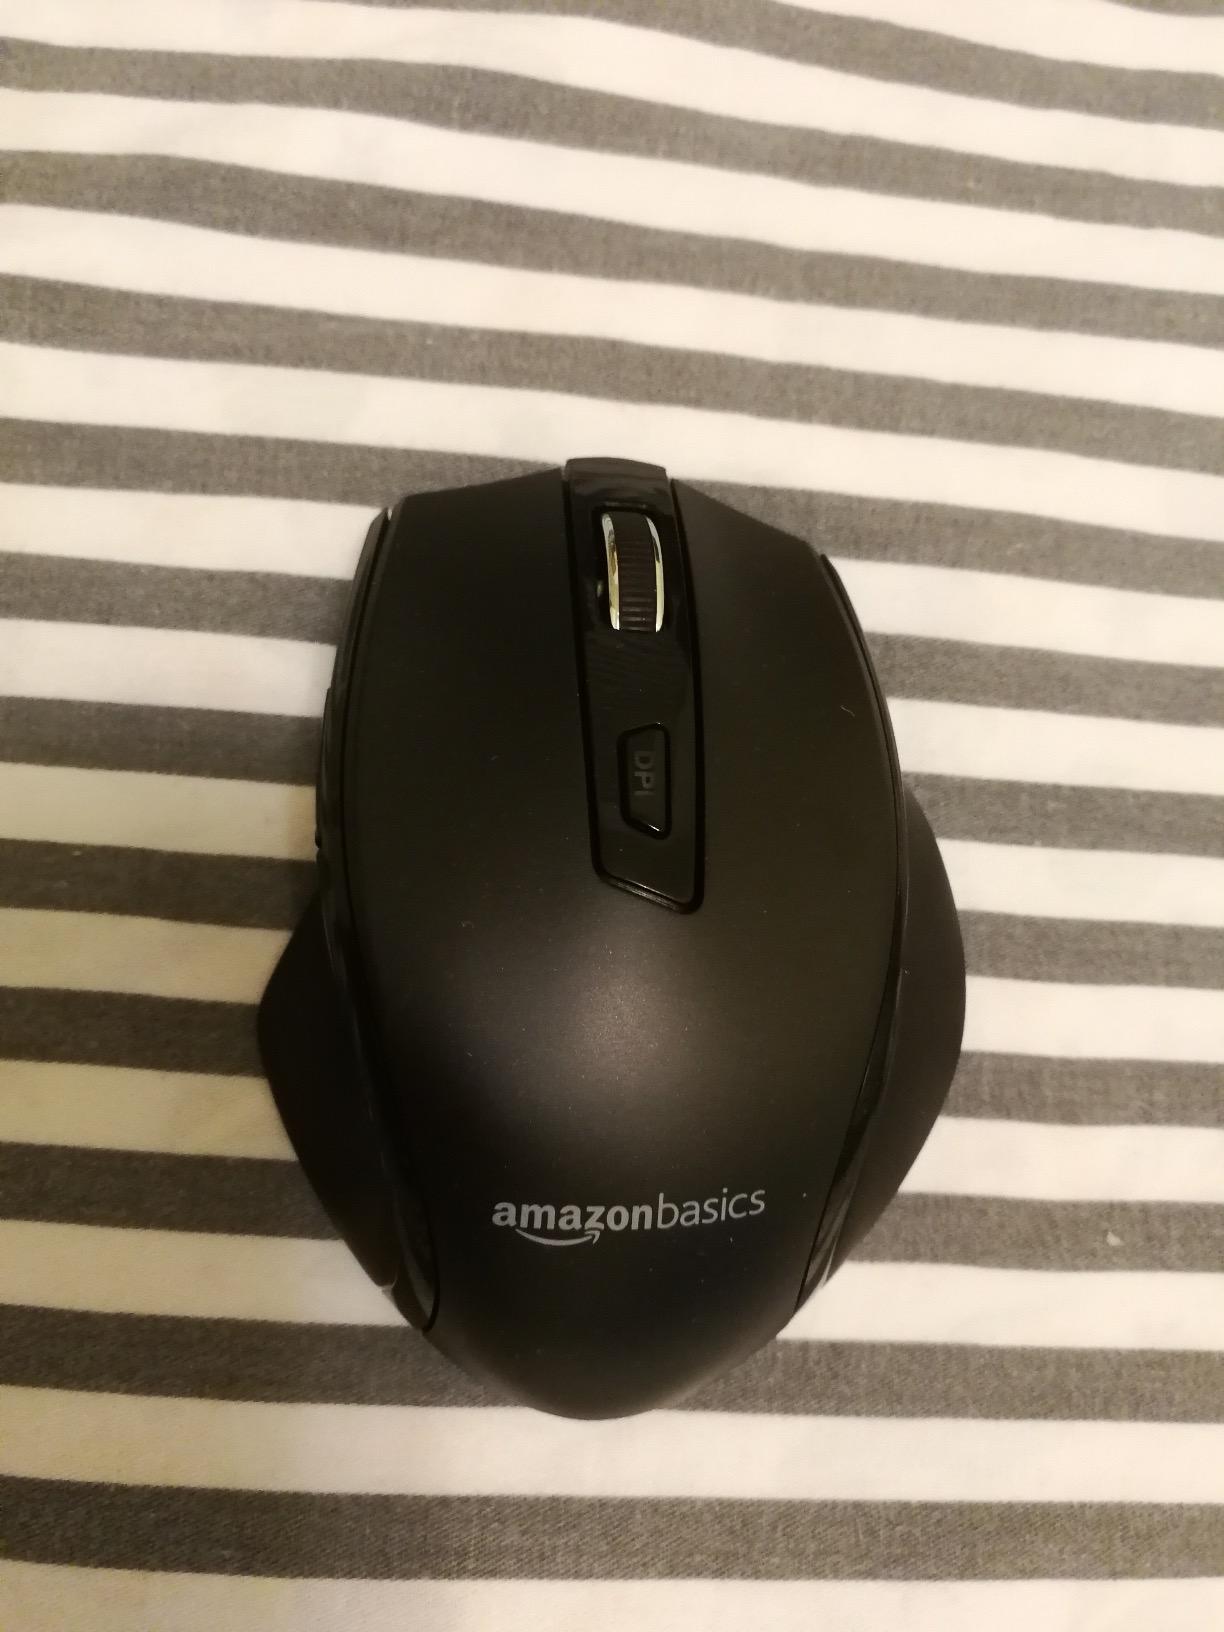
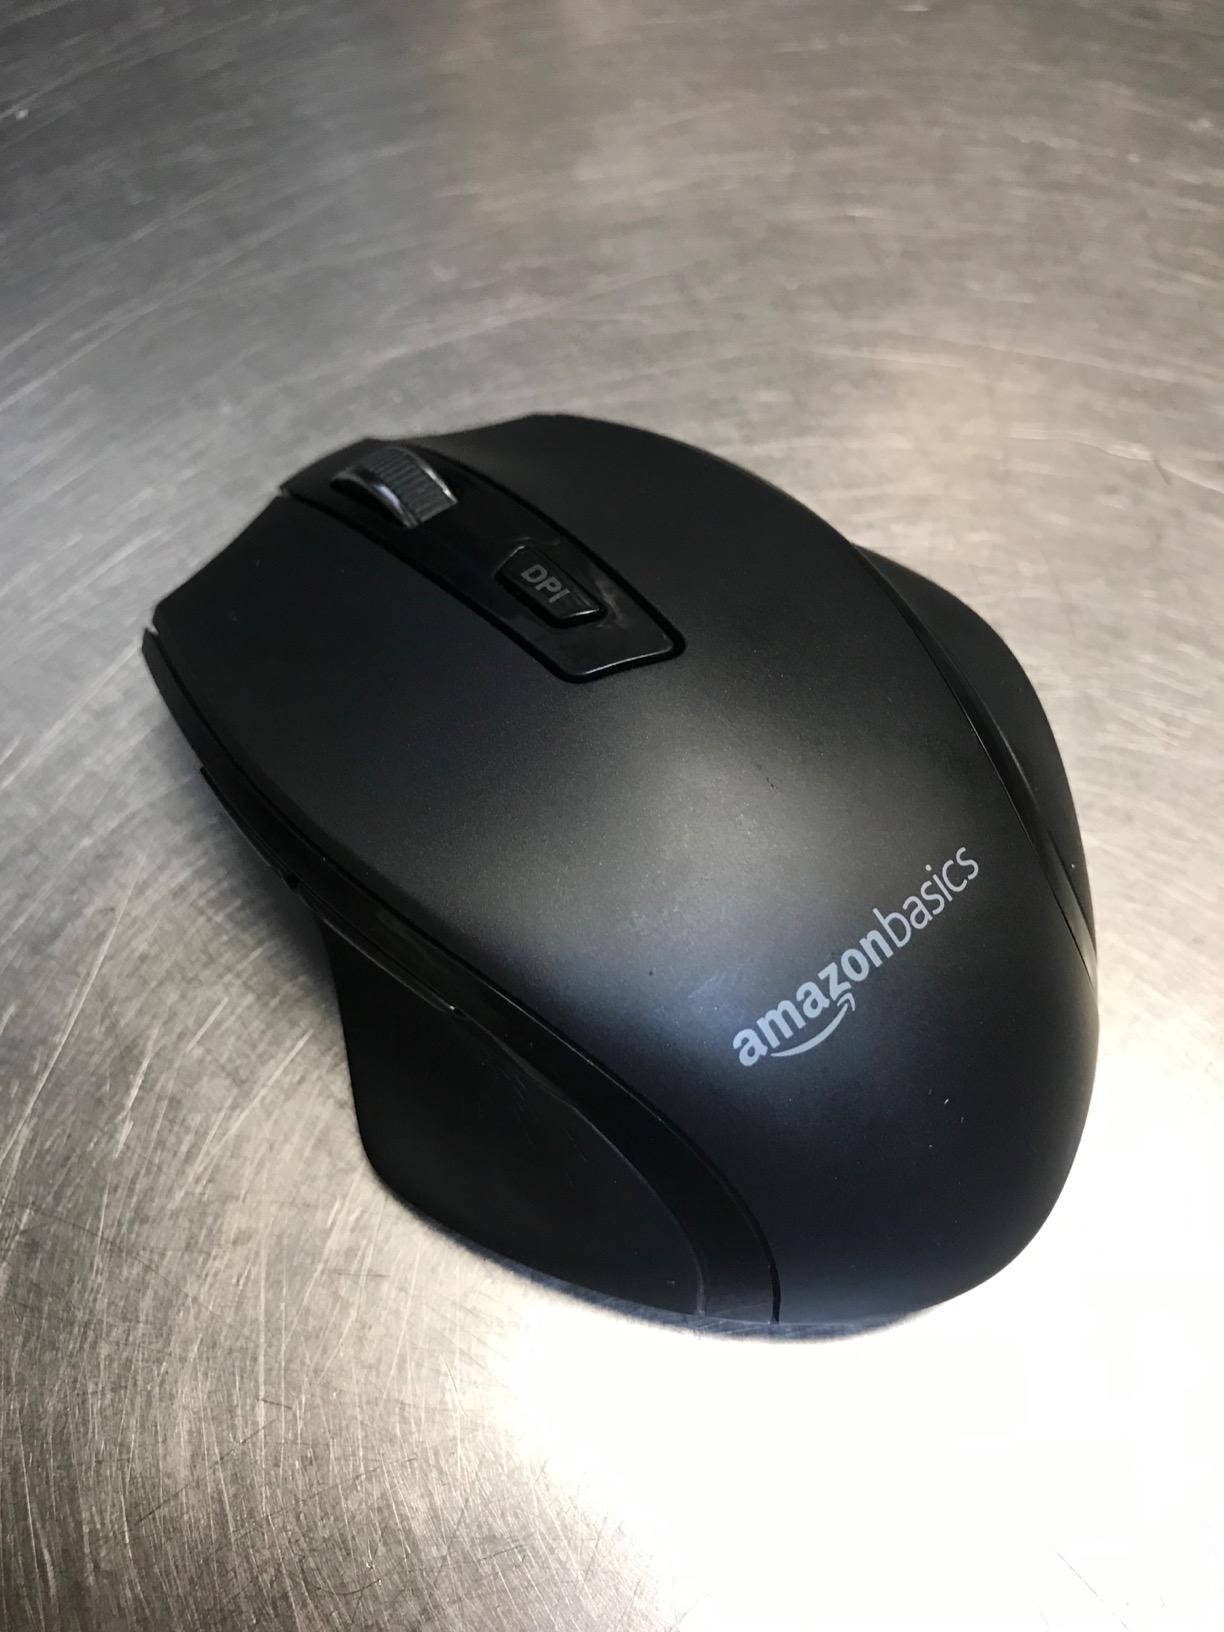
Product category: mouse
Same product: yes